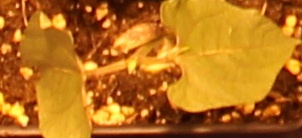
Label: Blackbean